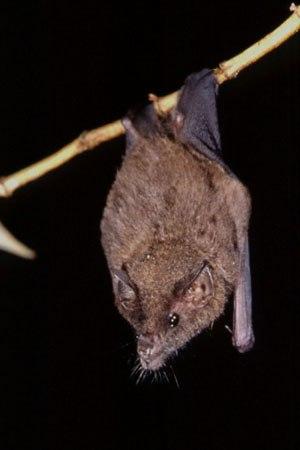
Anoura est un genre de chauves-souris.
Glossophaginae est une sous-famille de chauve-souris nectarivore d'Amérique.
Anoura geoffroyi est une petite chauve-souris butineuse.